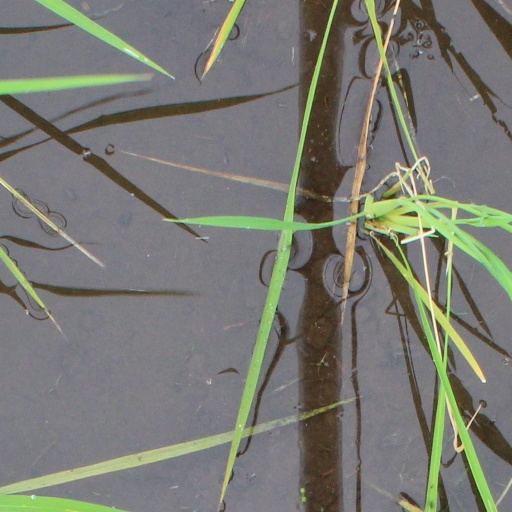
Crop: rice